Ticket system

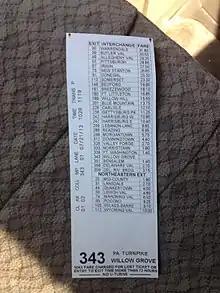
A toll ticket formerly used on the Pennsylvania Turnpike

A ticket system, also known as a closed toll collection system, is a system used on some toll roads in which a user pays a toll rate based on the distance traveled from their originating entrance to their destination exit.